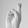
ASL letter: R